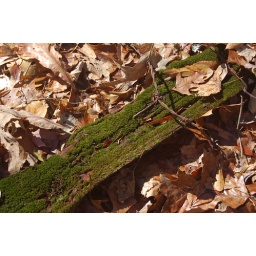
Fallen barbed wire fence in woods behind our house